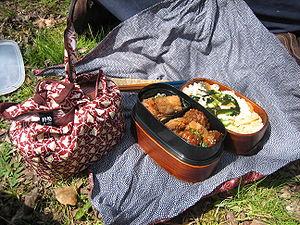
Le bento, du japonais bentō ou o-bentō, « pratique », est un repas individuel complet traditionnel de la culture japonaise, prêt à consommer, composé de diverses préparations cuisinées de la cuisine japonaise. Variante des chirashi, de préparation familiale ou commerciale, il est présenté dans une boîte à bento compartimentée, fermée, pratique à transporter, en emballage jetable de restauration rapide du commerce ou bien dans des boîtes jūbako en bois laqué d'artisanat d'art japonais, de repas de gastronomie japonaise, de fête, de restaurant, ou d'osechi de réveillon de Nouvel An japonais…
Une gamelle est un récipient, généralement métallique, destiné à préparer, transporter ou manger des aliments lors de circonstances où il n'est pas envisageable d'employer les ustensiles habituellement utilisés au foyer.